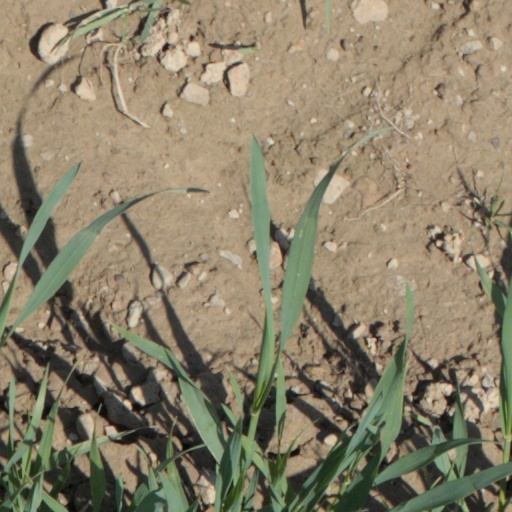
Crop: wheat